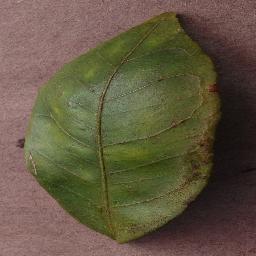
Label: Orange___Haunglongbing_(Citrus_greening)